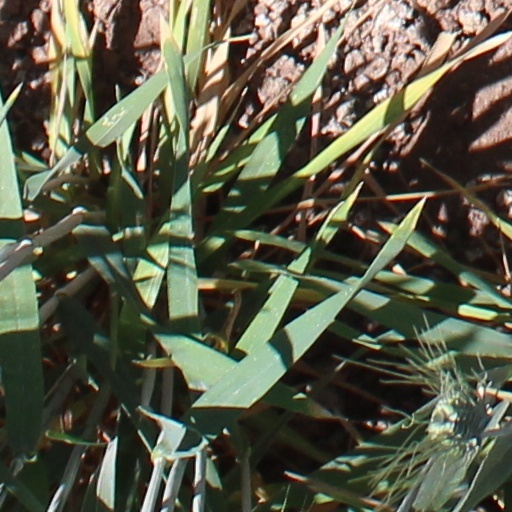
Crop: wheat